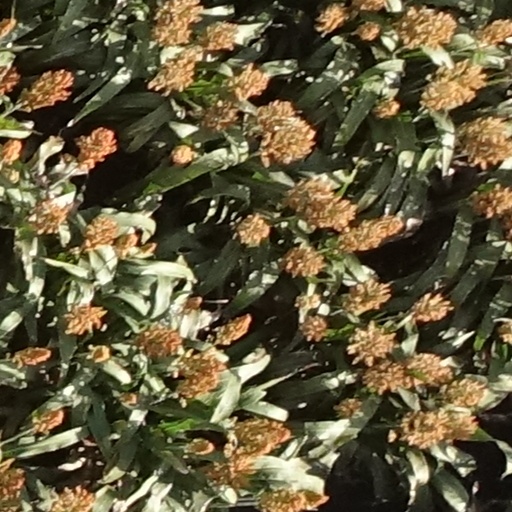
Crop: sorghum